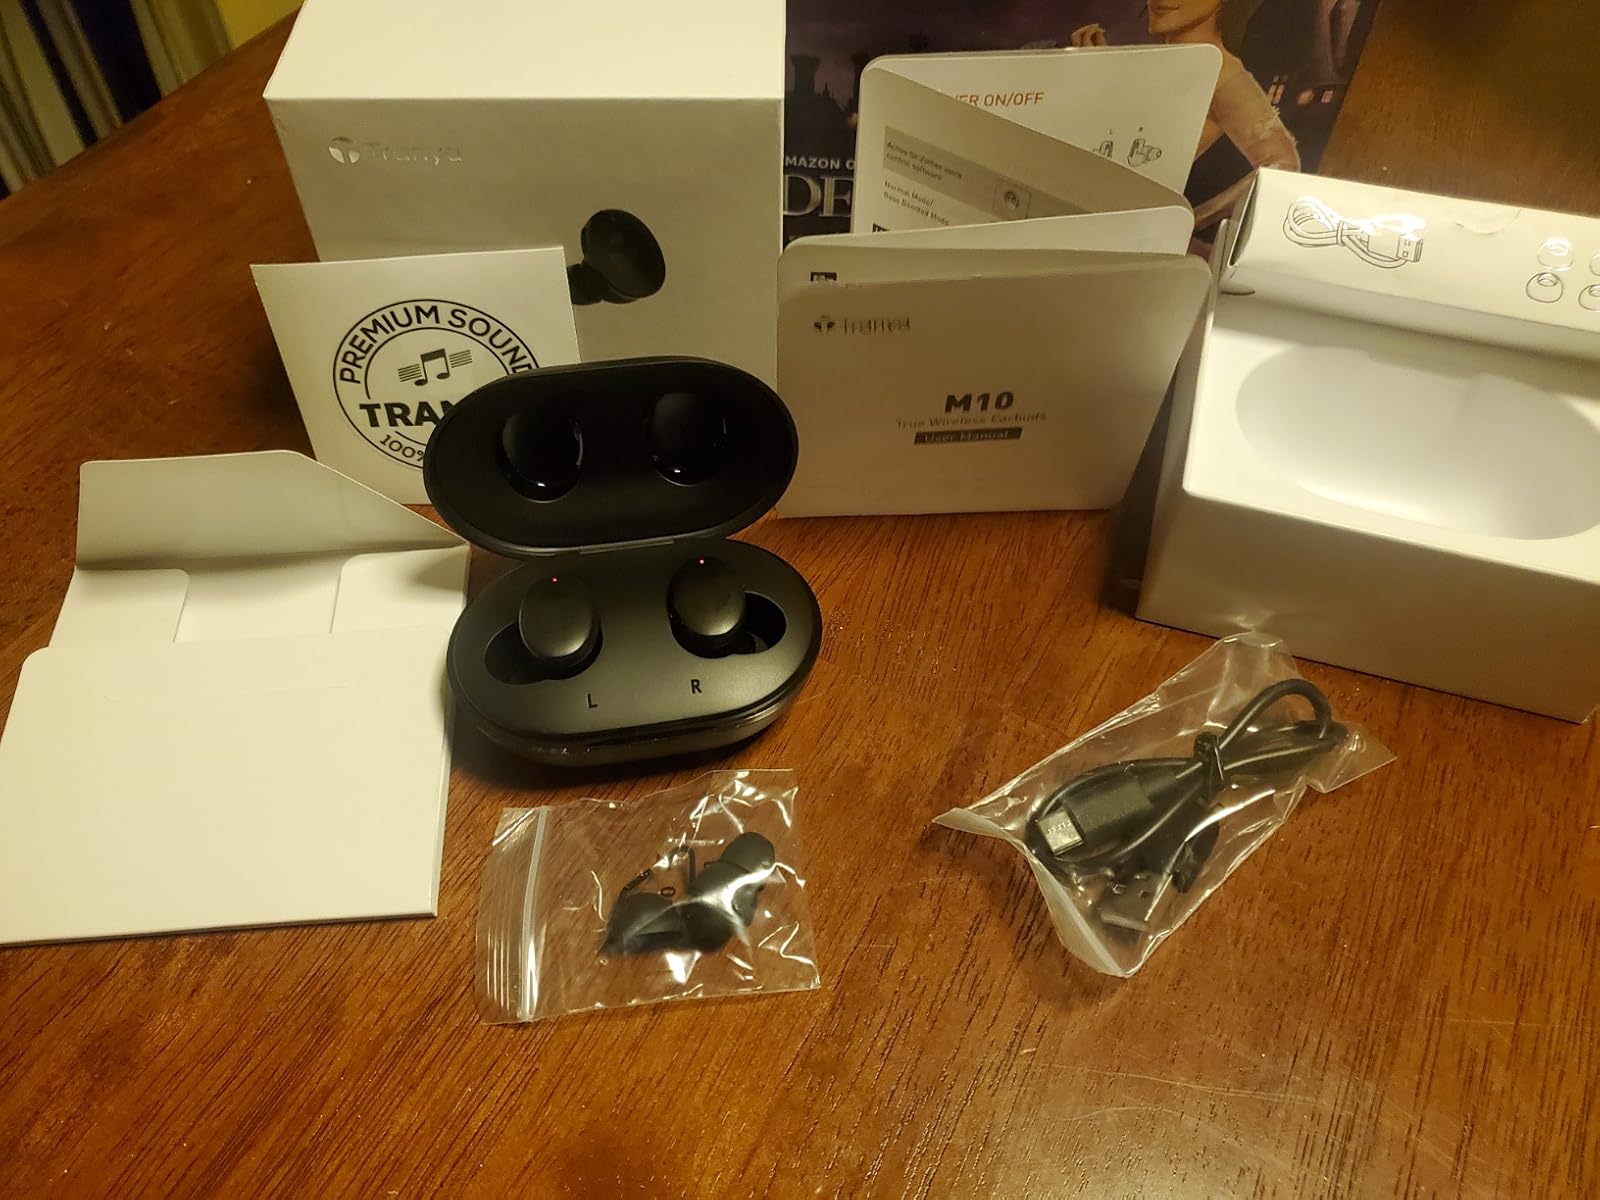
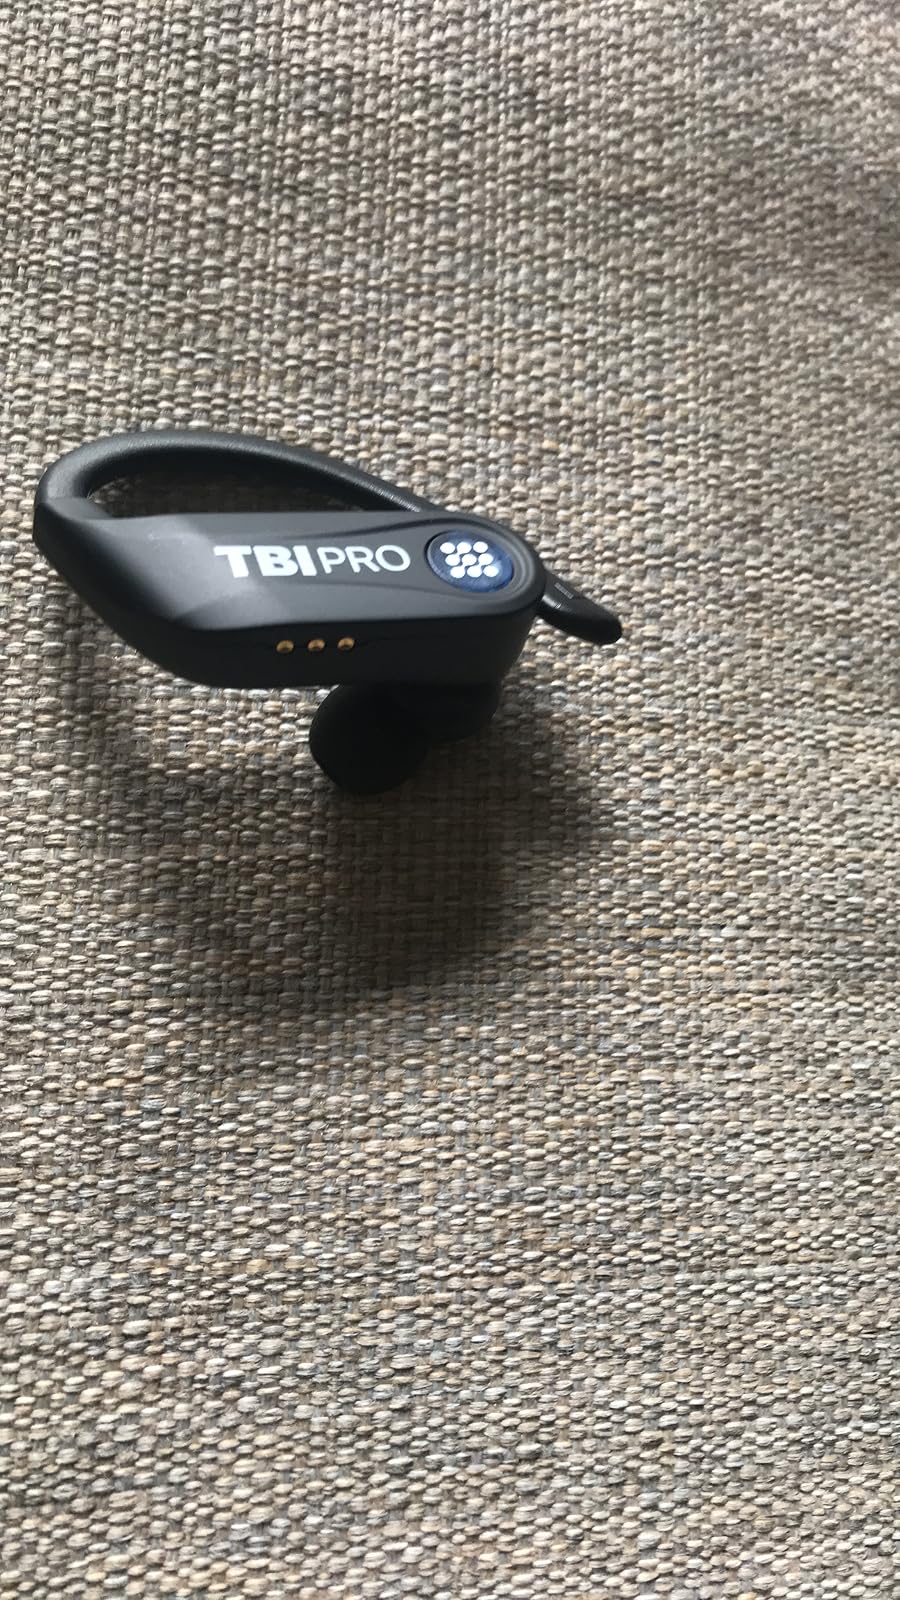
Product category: earbuds
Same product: no